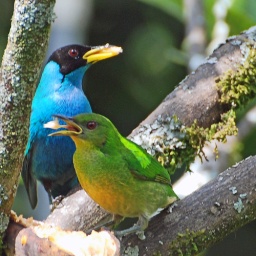
Green Honeycreeper (Chlorophanes spiza) female &amp;amp; male taken in Armenia Colombia